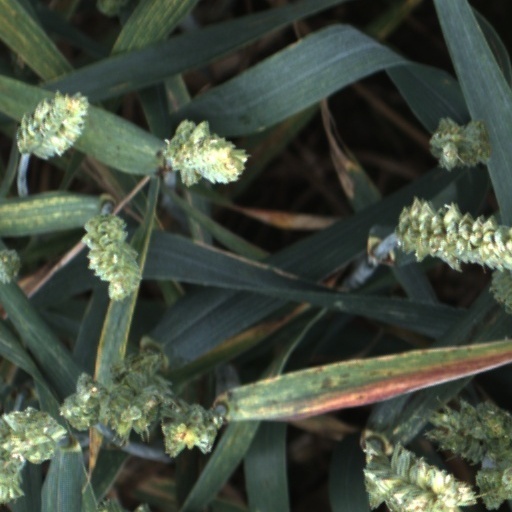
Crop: wheat